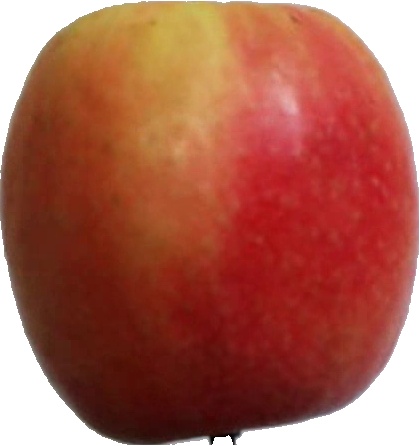
Label: apple_pink_lady_1